Experimental beer

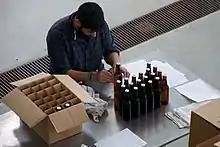
A person labeling experimental beer at the fermentation lab at Oregon State University

Experimental beer is beer that is produced in or as a new style, using a new recipe, or as a type of beer that does not fit within present beer style criteria or definitions. The term also encompasses minor beer styles that are not covered under any of the Beer Judge Certification Program (BJCP) categories, with the exception of Belgian beers. Such minor beer styles may serve "as an incubator" for new potential categories, and may attain an official category if the style becomes of interest to the general public at a sufficient level. The Great American Beer Festival has an experimental beer category as a part of its competition, for which awards are given, as does the World Beer Cup, which also provides awards for beers in this category. The Oregon State Fair has a home brew competition that includes a category for specialty and experimental beers.